Economy of Sylhet Division

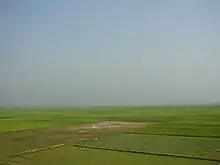

Sylhet is one of the most popular tourist destinations in Bangladesh. The province offers tourists with variety of options ranging from natural to commercial. The province is home to some of the most luxurious Hotels, Resorts and Shopping Malls in Bangladesh. Sylhet also relies on religious tourism, with thousands of devotees visiting its Sufi shrines annually, as well as ecotourism in its broader natural hinterland. Nature resorts have been built in the city's outskirts.